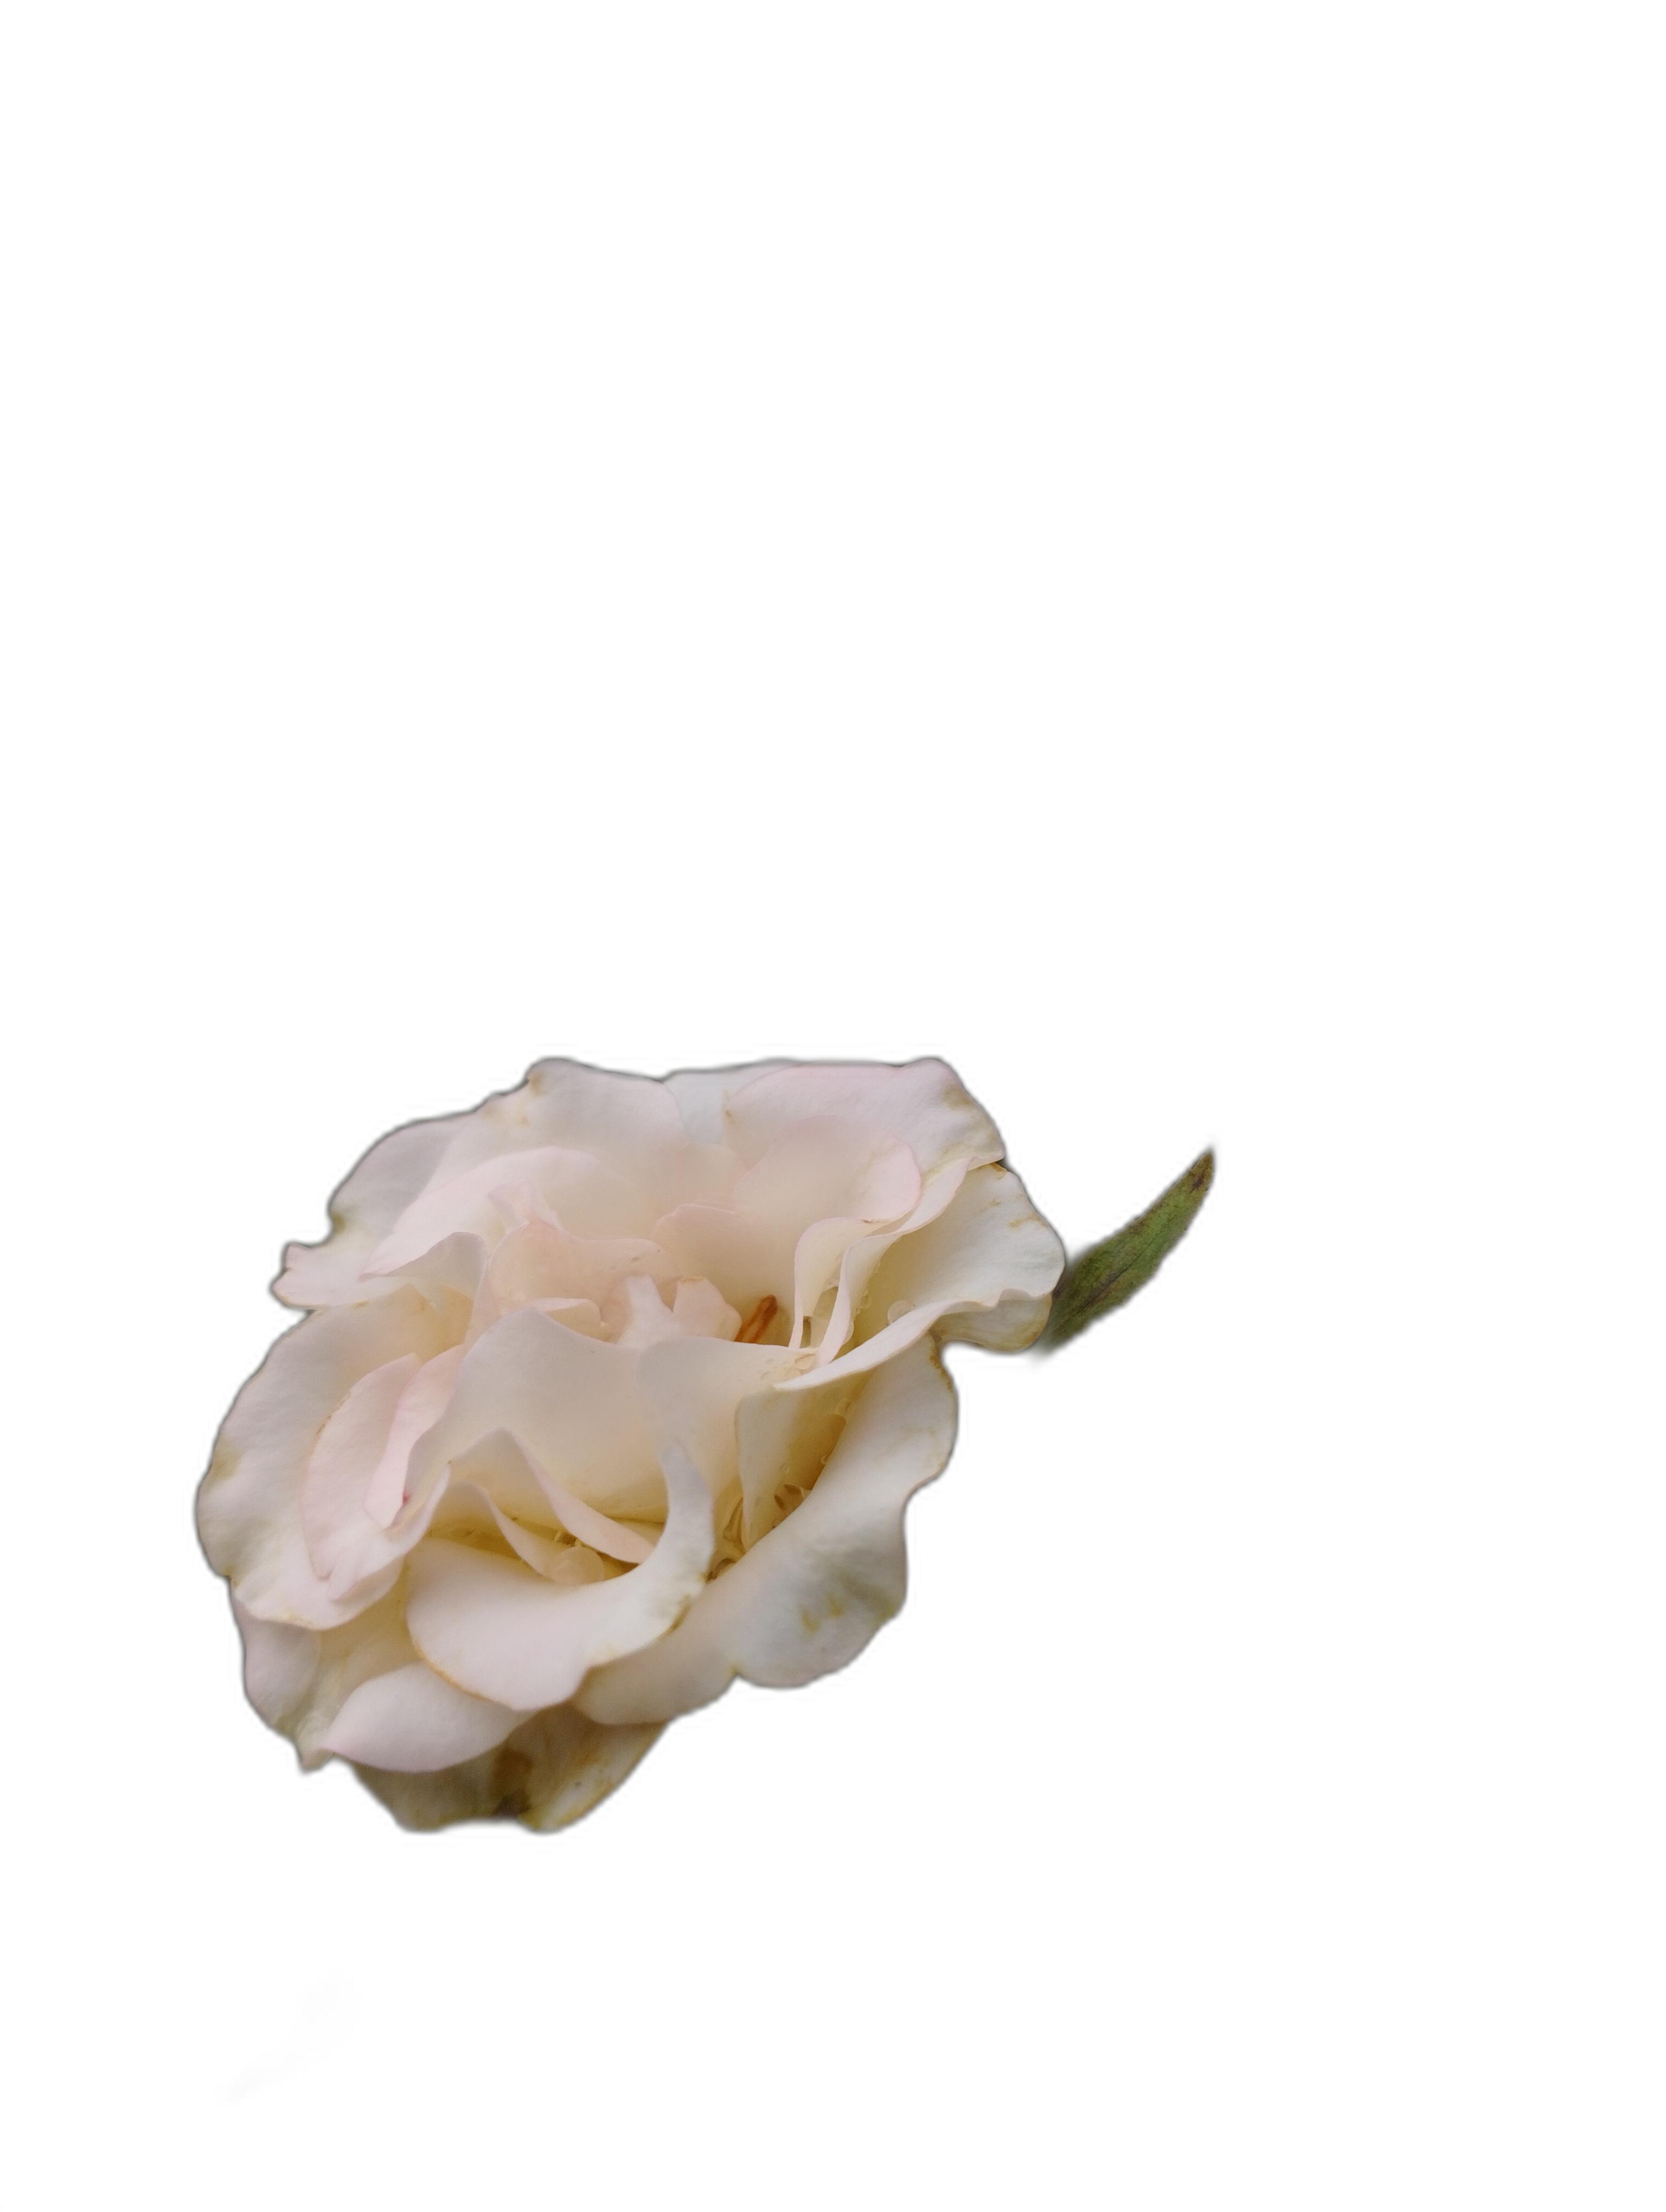
Label: Rose